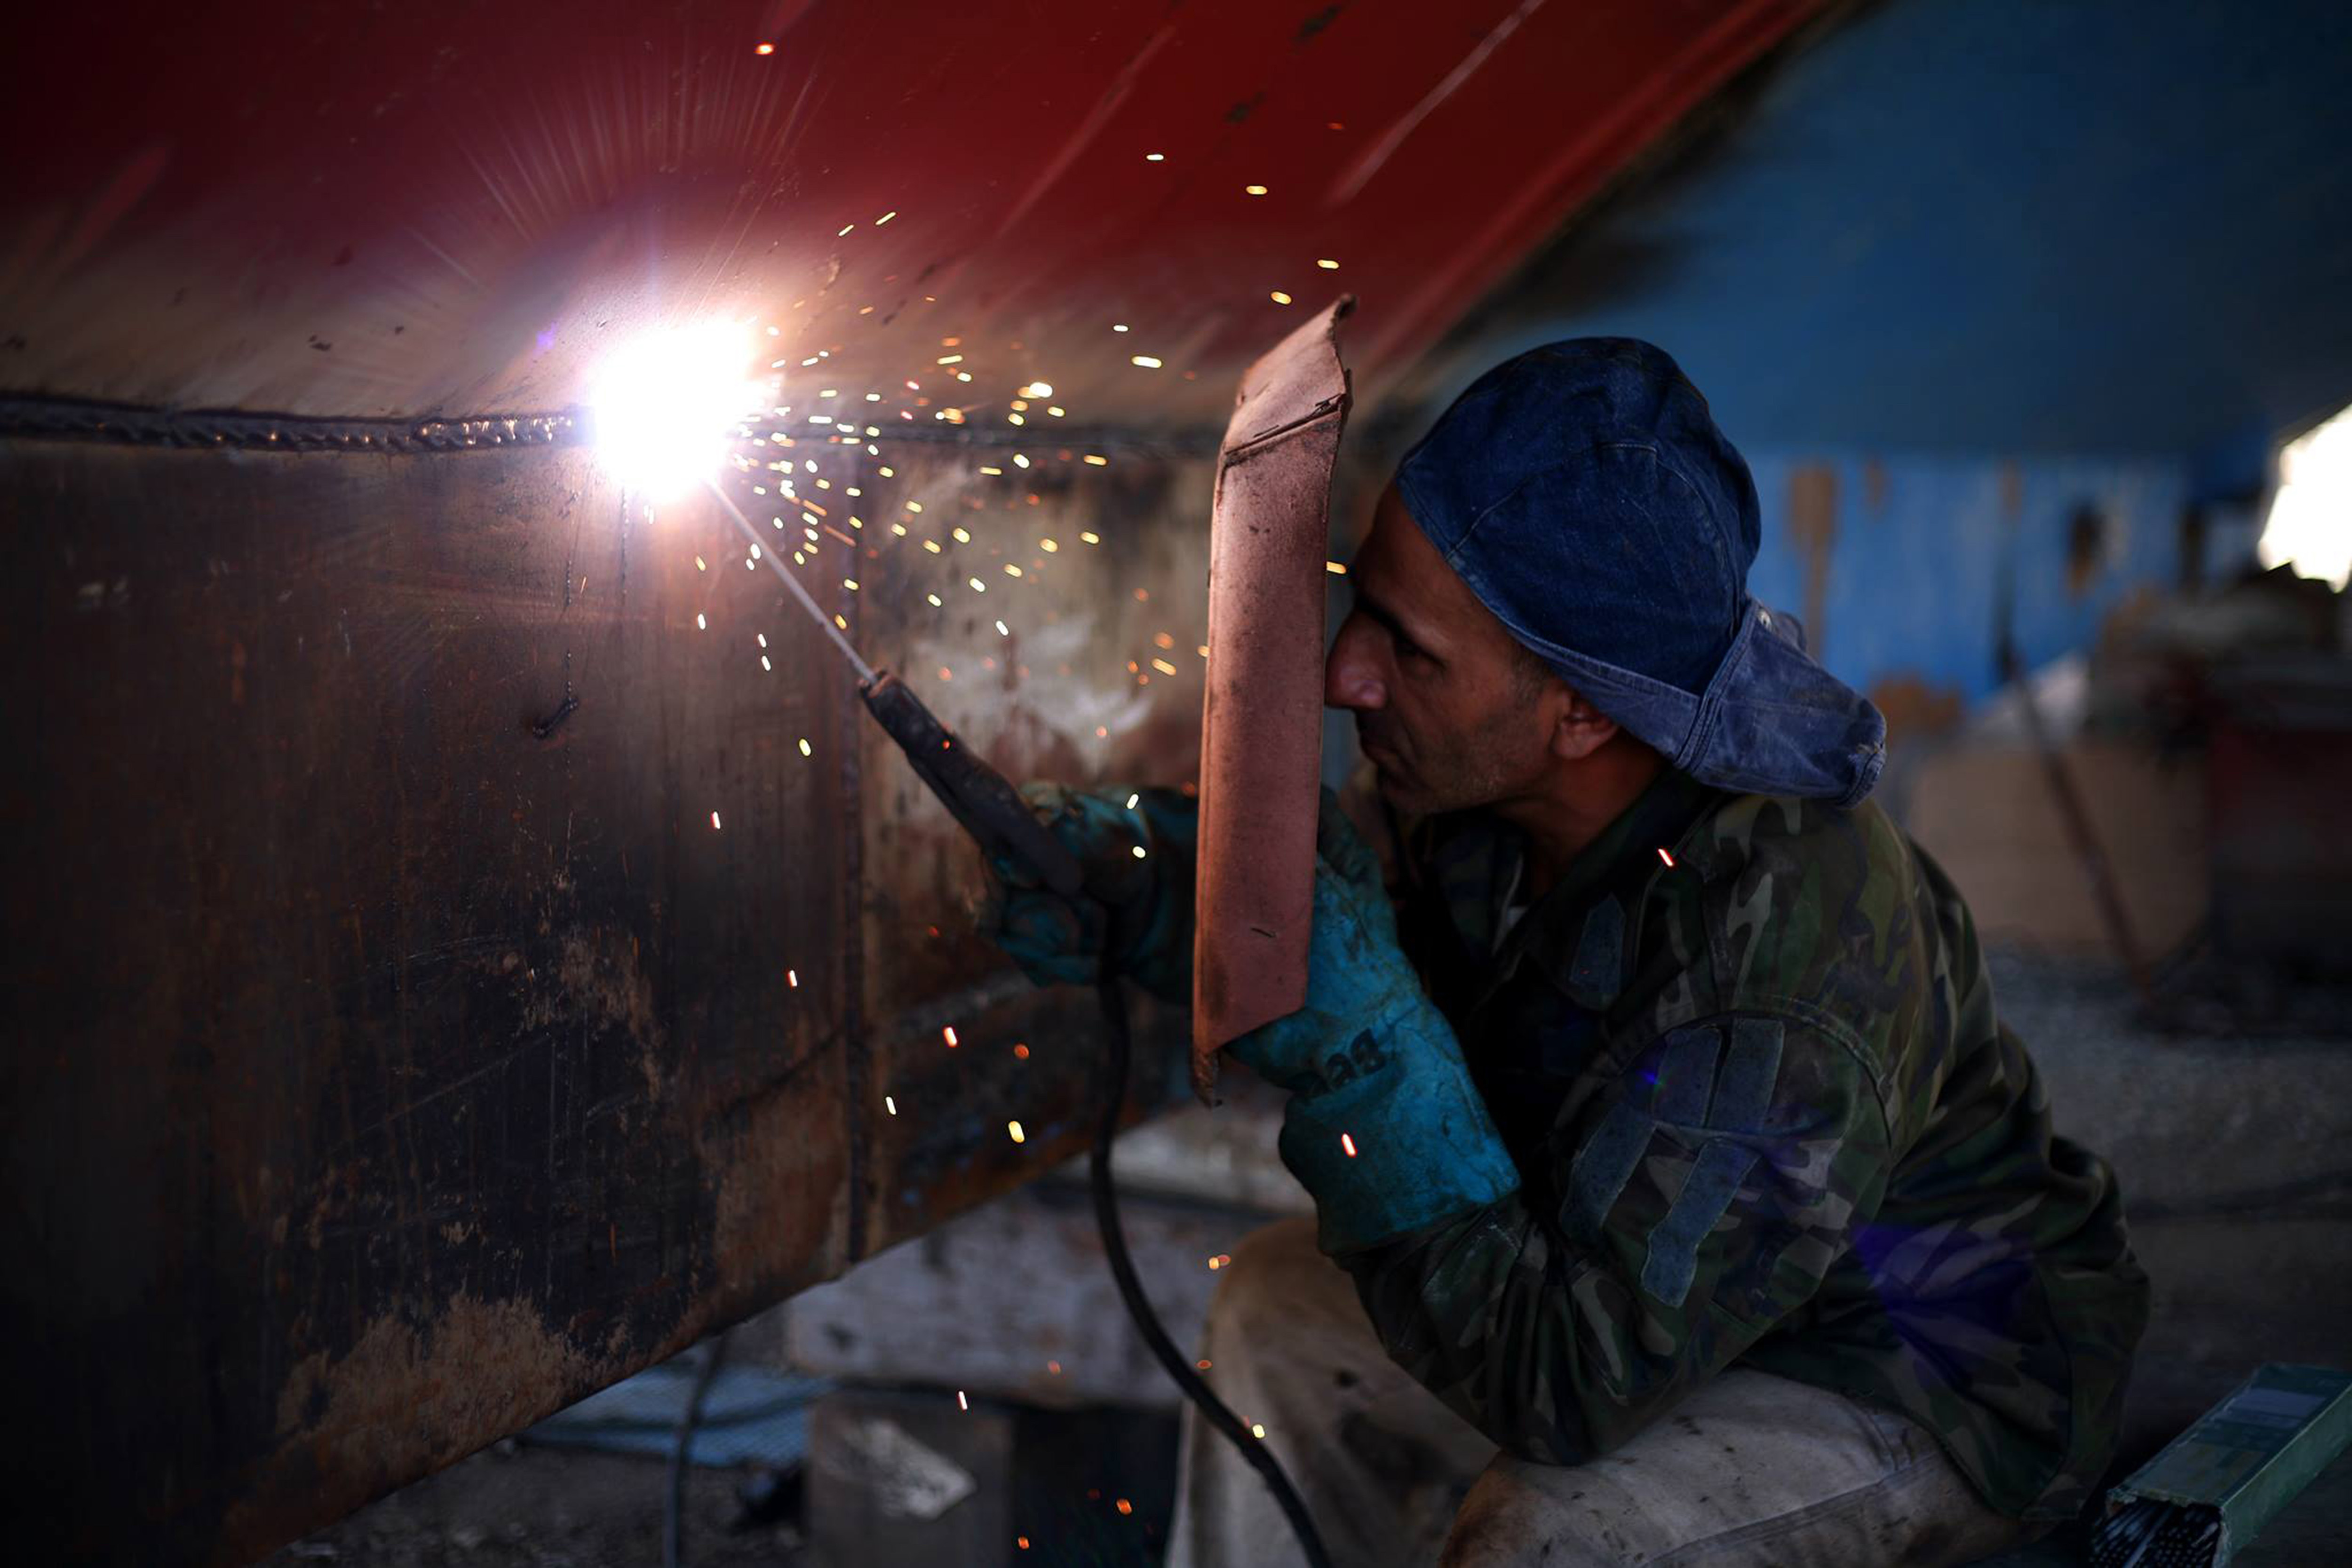
night, photography, darkness, metal